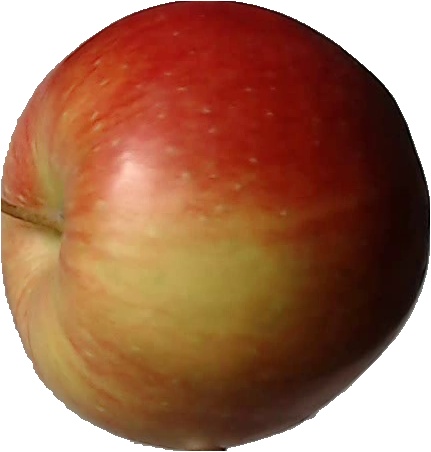
Label: apple_red_2